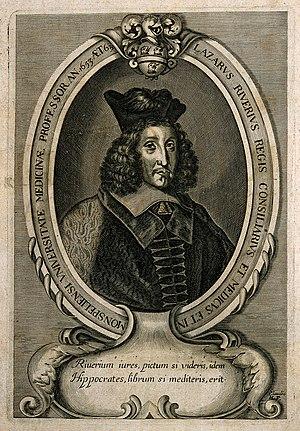
Lazare Rivière est un médecin français.